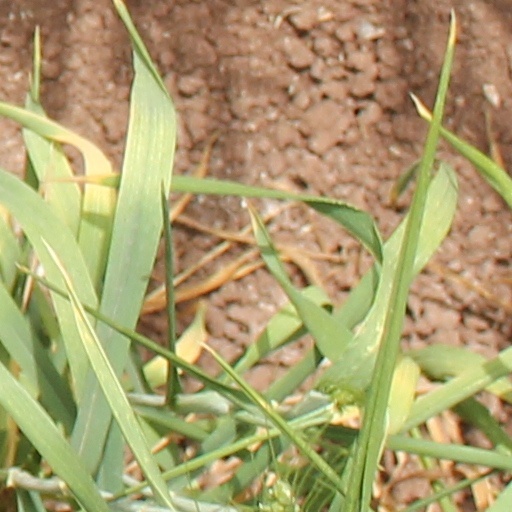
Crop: wheat